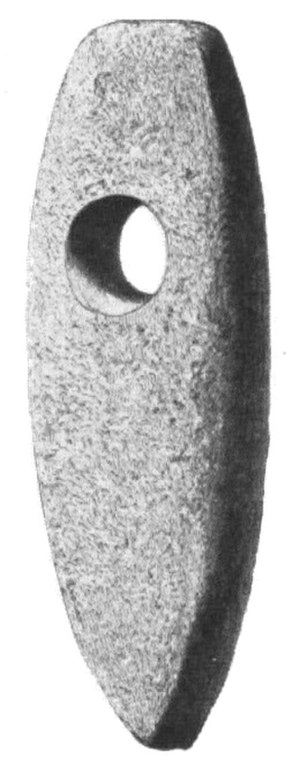
Enkeltgravskultur
Stridsøkse fra Gotland fra sent i perioden.
Enkeltgravskulturen er en lang europæisk arkæologisk periode, der begynder i slutningen af yngre stenalder, blomstrer gennem kobberalderen og kulminerer i den tidlige bronzealder.